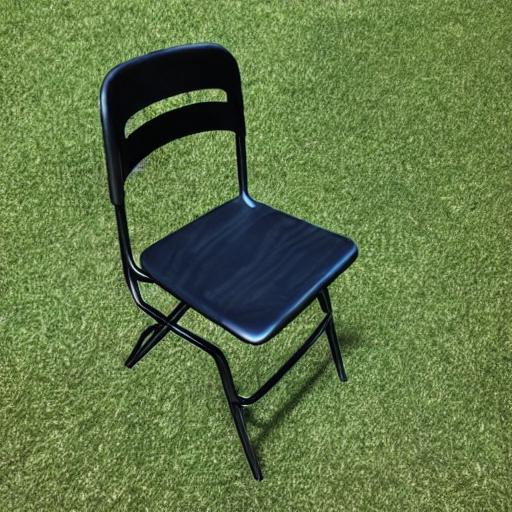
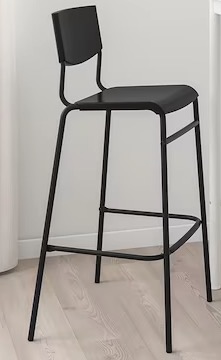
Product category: stool
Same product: no